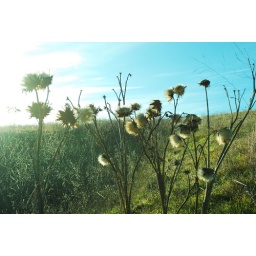
field by my house